Thomas F. Grady

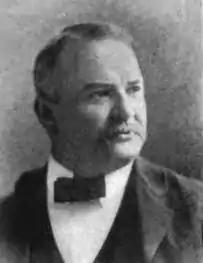
Thomas F. Grady (1903)

Thomas Francis Grady (November 29, 1853 – February 3, 1912) was an American lawyer and politician from New York.